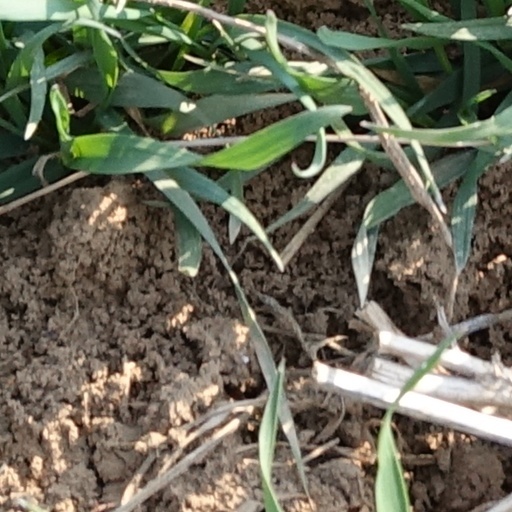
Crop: wheat